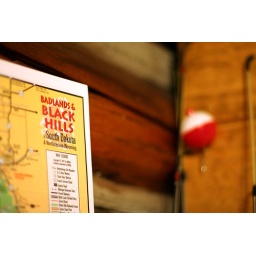
summer vacation with family to spearfish canyon in the black hills, sd.